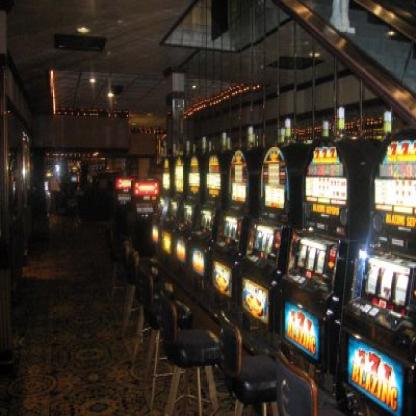
Scene: Indoor